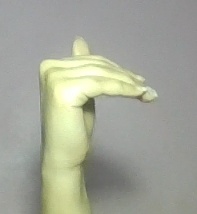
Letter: khaa